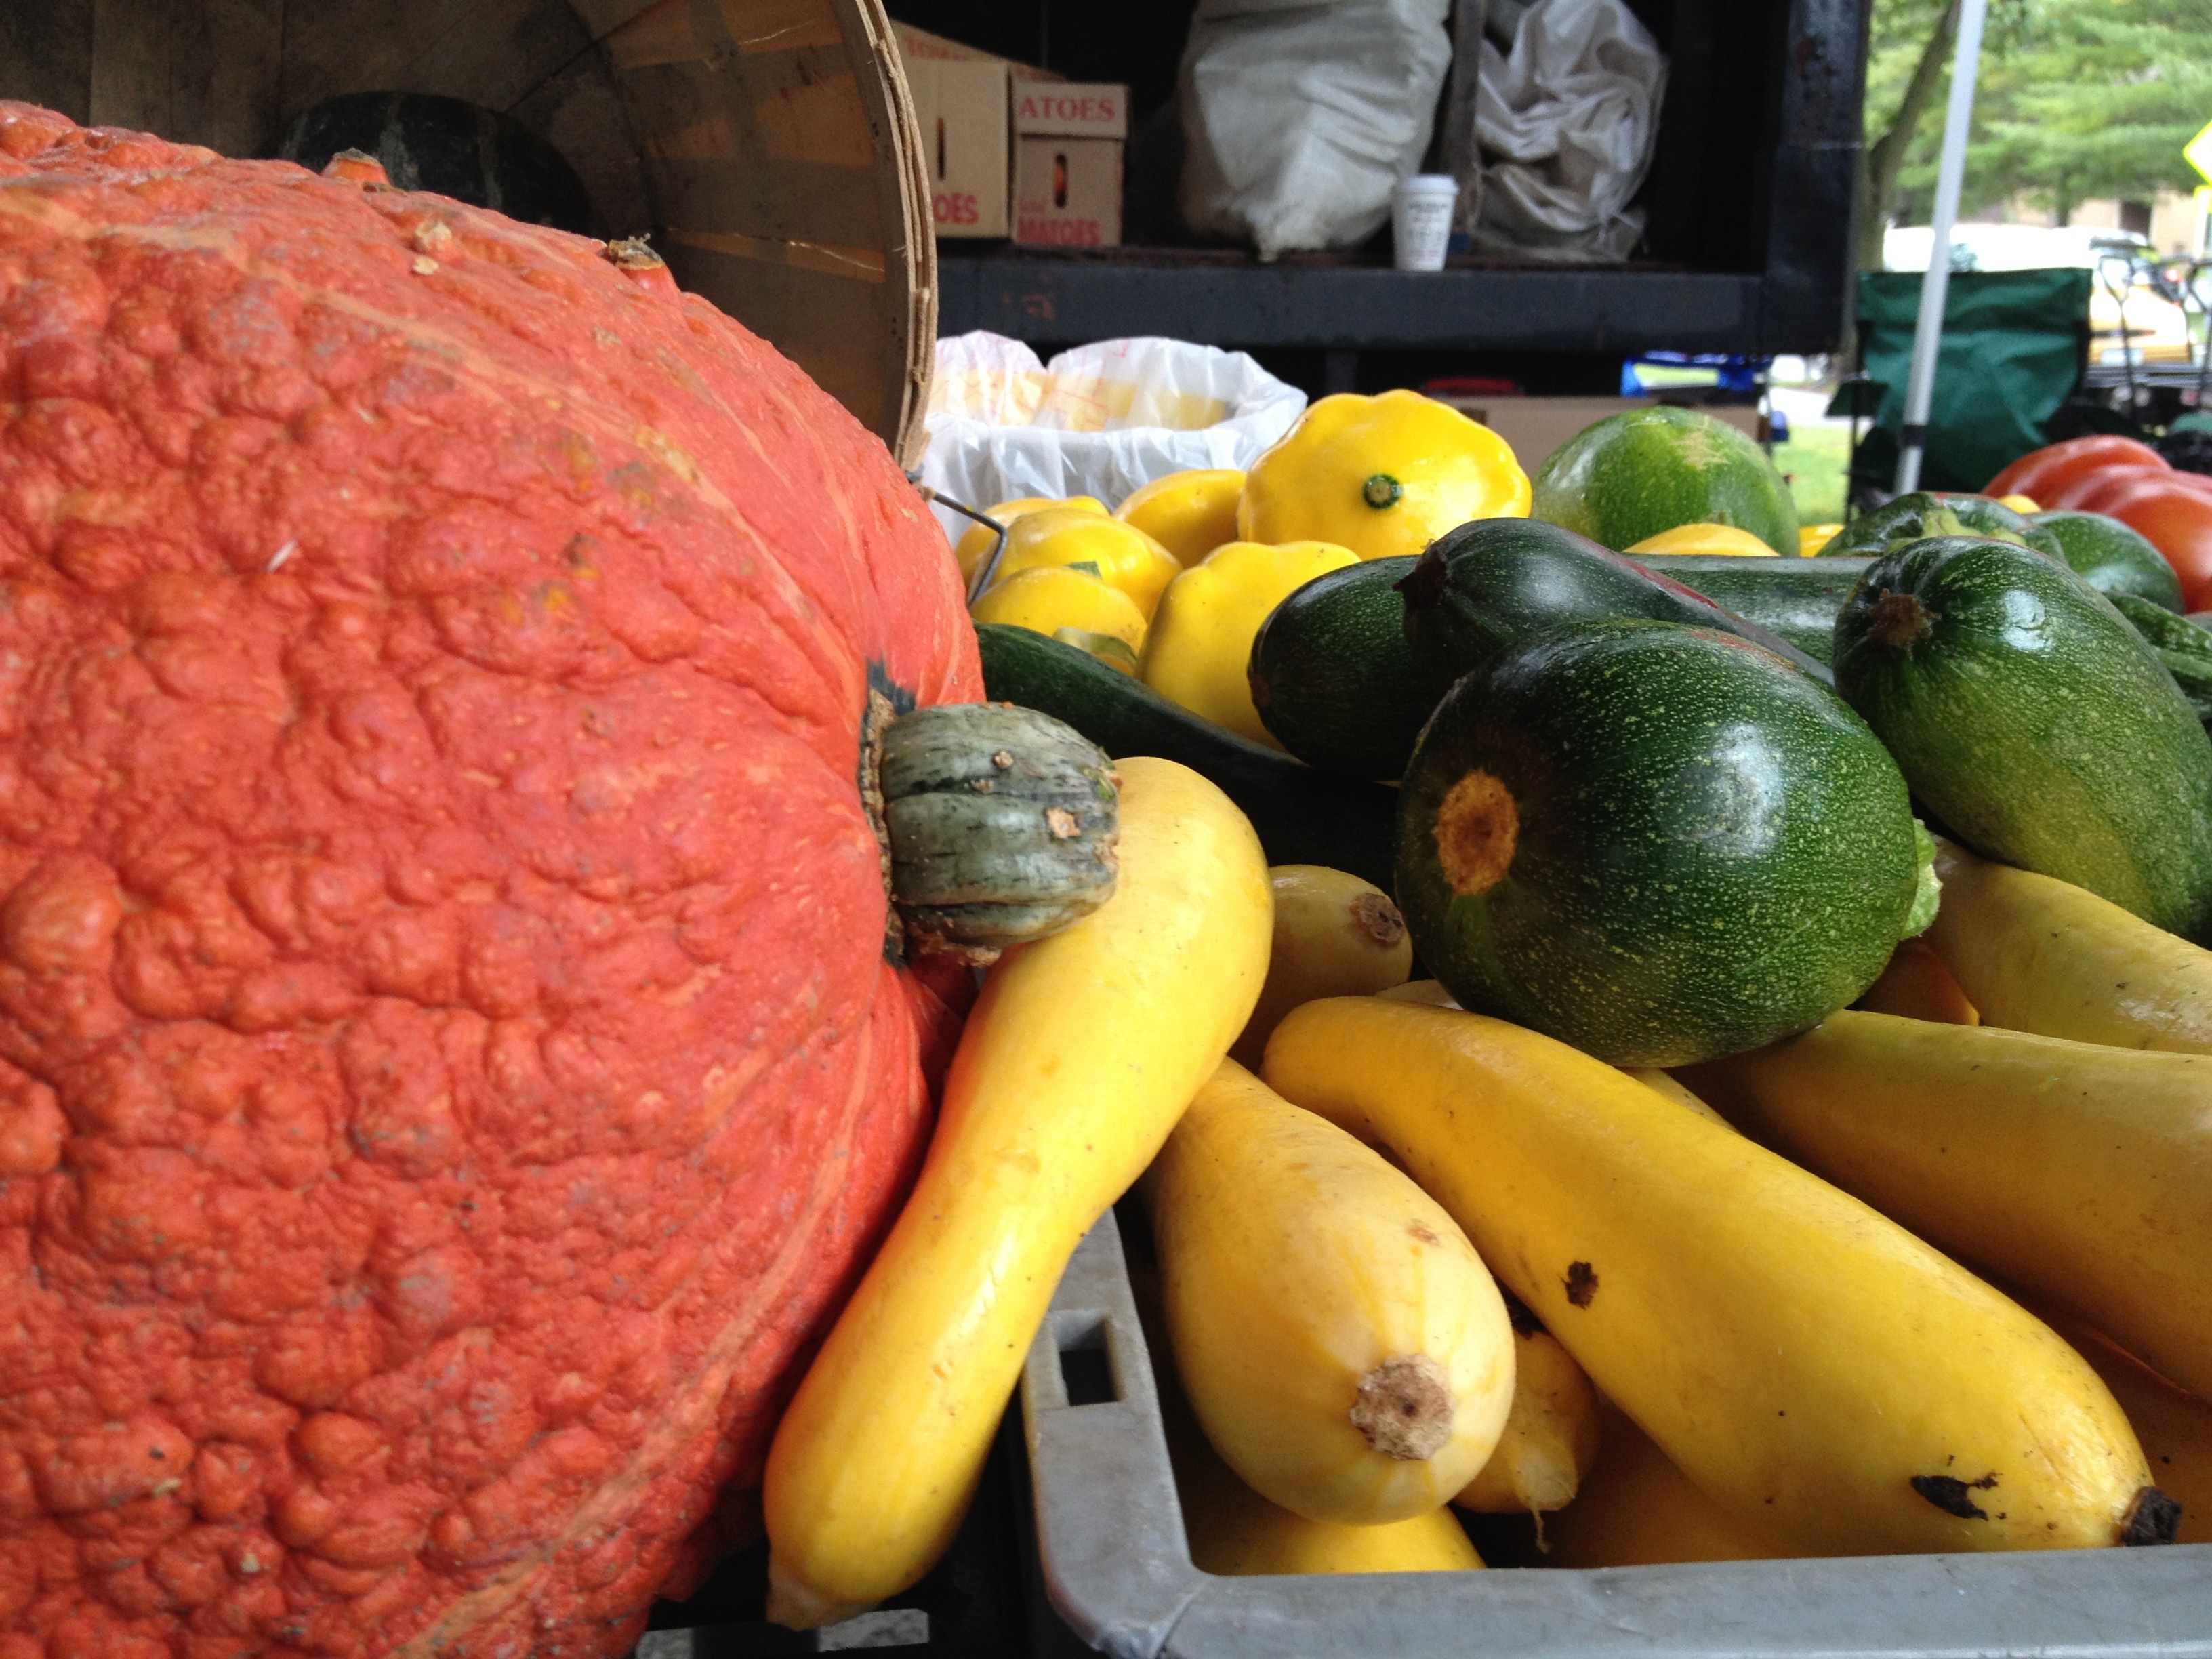
plant, fruit, food, produce, squash, 2012366, flowering plant, land plant